Frank Horvat

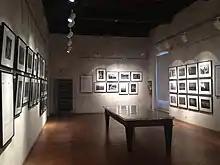
"House of Fifteen Keys", retrospective exhibition, Palazzo Mediceo di Seravezza, Seravezza Lucca, Italy (2014)

Horvat's later projects were perhaps his most personal. "1999" is a photo-diary of the last year of the millennium, shot with a tiny analog camera designed for amateurs. "Entre Vues" and "La Véronique" were taken with the first digital Nikon within a 30-meter range, either inside his home in Provence or in its immediate surroundings. "Eye at the Fingertips", which was started in 2006, was photographed with a digital compact camera. His latest enterprise was an iPad application called "Horvatland", which contains more than 2,000 photos produced over the course of 65 years with ten hours of commentary. He received the Fondazione del Centenario Award (based in Lugano, Switzerland) in 2010, for his contribution to European culture.